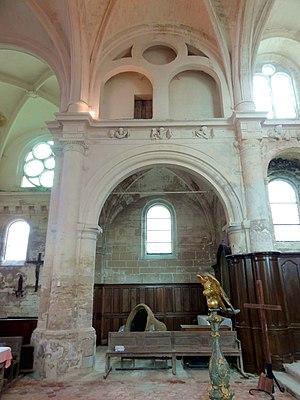
L’église Notre-Dame est une église catholique paroissiale située à Épiais-Rhus, dans le Val-d'Oise. C'est un vaste édifice de style Renaissance, sans commune mesure avec le modeste village, qui a été édifié d'un seul jet entre 1570 et 1590 selon les plans du maître-maçon Nicolas Le Mercier. Dans le département, c'est l'une des rares églises tout à fait homogènes de cette époque. Son style très dépouillé est en rupture avec les premiers édifices Renaissance de la région, et préfigure l'architecture classique. Des influences gothiques persistent néanmoins, comme le montrent le voûtement d'ogives, les nervures pénétrantes des voûtes, l'ordonnancement des élévations et le plan cruciforme. À l'extérieur, seul le clocher avec sa coupole en pierre est remarquable. À l'intérieur, le grand retable baroque et la frise des Apôtres et Évangélistes, qui orne le chœur, retiennent surtout l'attention. Une frise tout à fait semblable existe en l'église Saint-Aubin d'Ennery, dont le transept et le chœur sont identiques à l'extérieur, mais richement décorés à l'intérieur. L'église Notre-Dame a été classée aux monuments historiques par arrêté du 23 septembre 1911.